Wrecker (comics)

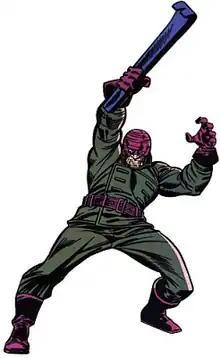
Interior artwork from "The Mighty Thor" #418 (June 1990). Art by Ron Frenz.

The Wrecker (Dirk Garthwaite) is a supervillain appearing in American comic books published by Marvel Comics.